Marko Hietala

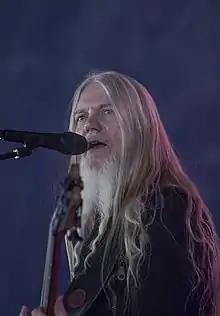
Hietala in 2019

Hietala joined Nightwish in 2001 when Tuomas Holopainen and the band's manager called him and said that there would be a place in the band for a vocalist and a bass player. "Century Child" was his first Nightwish album, following the departure of previous bassist Sami Vänskä. He was a prominent guest musician in Delain, a project involving many members of the gothic and symphonic metal community. He also participated in the recording of "Invitation", by Altaria, providing backing vocals. Hietala has also been part of the bands Sinergy and Northern Kings.